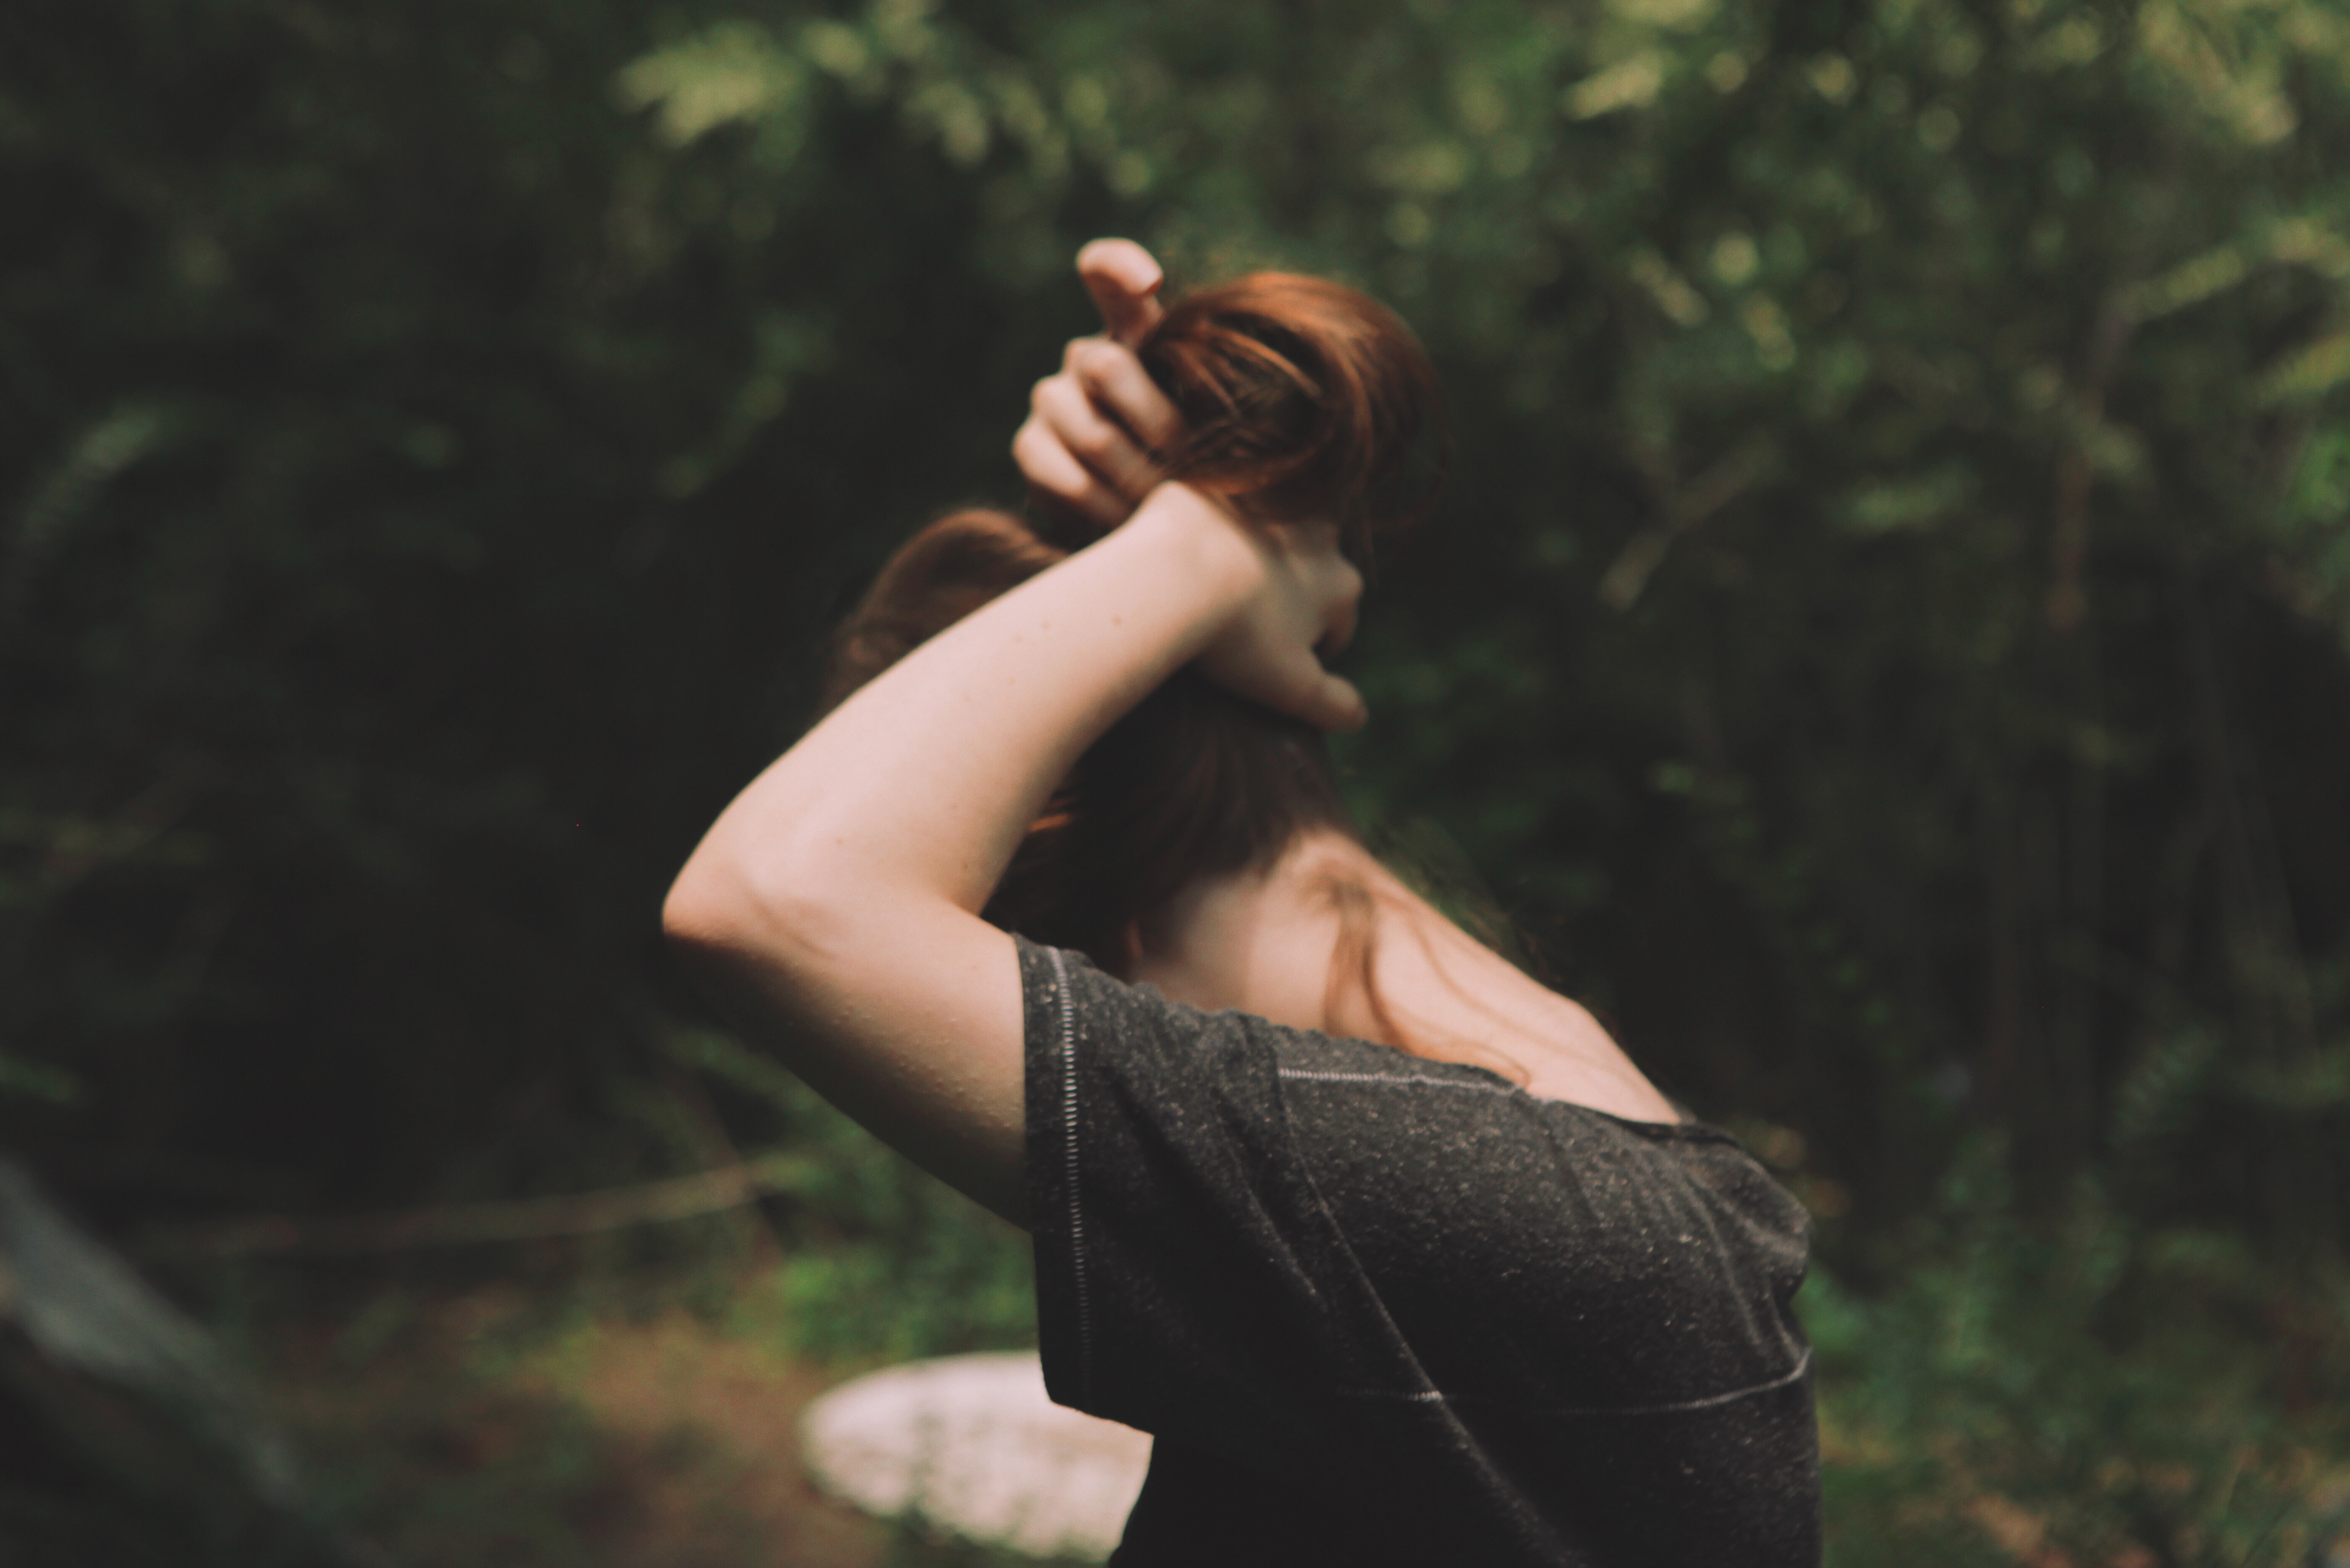
nature, forest, girl, woman, hair, photography, sunlight, portrait, model, green, macro, romance, lady, outdoors, woods, dress, photograph, beauty, emotion, interaction, photo shoot, sense, portrait photography